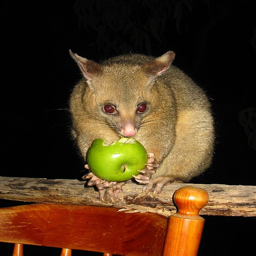
A wild animal eating an apple while perched on a wooden fence.
a rat eating a green apple near a brown wooden chair.
A rodent with red eyes eating an apple.
A large racoon like creature perched on a railing eating a green apple
a small animal eating an apple with a dark back ground